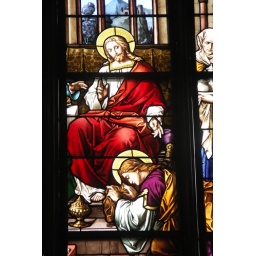
Stained glass window in Konstanz cathedral